Question: Please indicate a possible affordance area of the baseball bat that can be used for holding
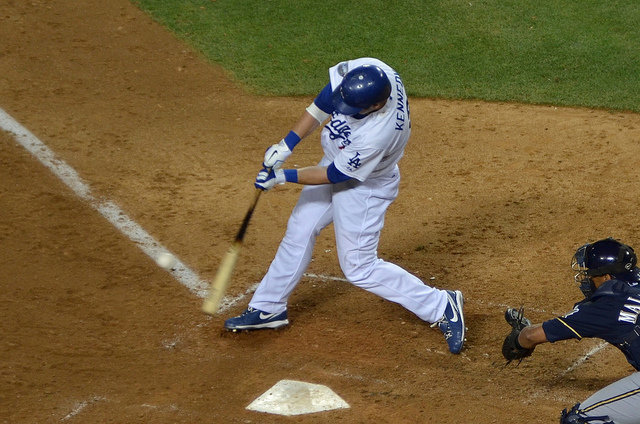
Answer: [244.716, 149.336, 277.13, 212.095]